The Velvet Teen

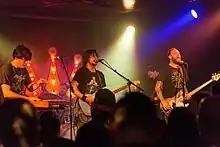
The Velvet Teen performing in 2015

The Velvet Teen is an American independent rock trio from Sonoma County, California.